Wolf Curt von Schierbrand

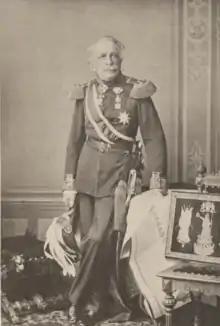
Dutch Royal Lieutenant General Wolf Curt von Schierbrand around 1867

Wolf Curt von Schierbrand (31 January 1807 – 20 February 1888) was a German zoological scientist and member of the Academy of Sciences Leopoldina. His report of his travels in Java, originally prepared in manuscript for family and friends, was published posthumously in 1888 in an edition edited by A. Schöne.